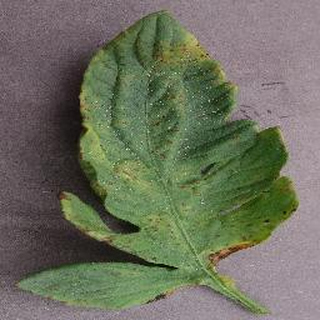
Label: tomato_bacterial_spot